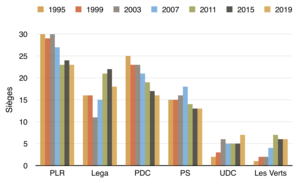
Evolution de la répartition des sièges du Grand Conseil tessinois entre les principaux partis.
Le Grand Conseil est le parlement cantonal du canton du Tessin. Il siège dans le Palais des Ursulines, situé dans la capitale du Tessin, Bellinzone.